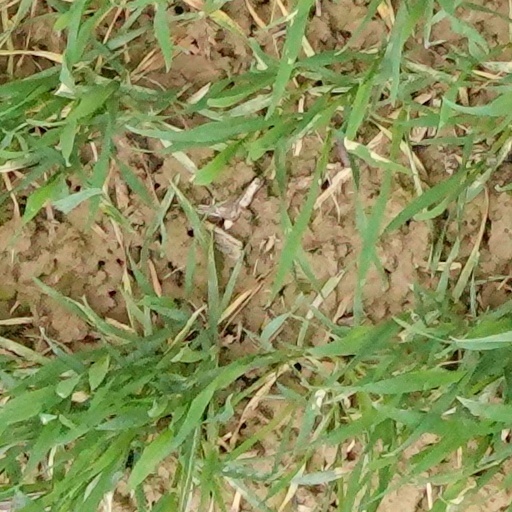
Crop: wheat